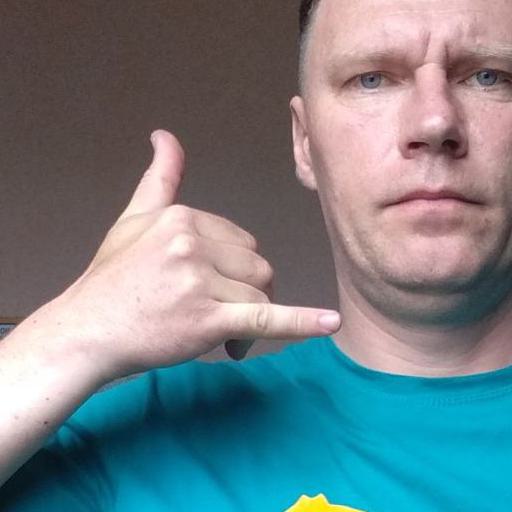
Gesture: call